Julian Edelman

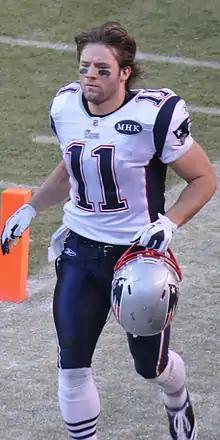
Edelman in 2011

During the 2011 season, Edelman was used primarily as a kick and punt returner. During Week 10 against the New York Jets, because of injuries to the Patriots' secondary, he was pressed into service as a defensive back during the fourth quarter; Edelman earned his first tackle on defense by stopping running back LaDainian Tomlinson on a play in which Tomlinson injured his knee.